Romanticism in science

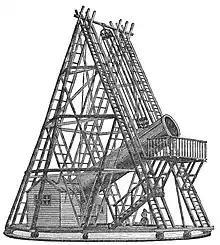
Herschel's 40 foot telescope

Romanticism had four basic principles: "the original unity of man and nature in a Golden Age; the subsequent separation of man from nature and the fragmentation of human faculties; the interpretability of the history of the universe in human, spiritual terms; and the possibility of salvation through the contemplation of nature."